Pánfilo de Narváez

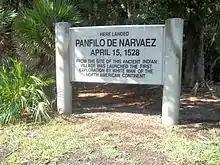
Marker at the Jungle Prada Site

He led an excursion inland, where he discovered the southern shore of present-day Old Tampa Bay. Narváez continued along its coastline and arrived at the main village of the Tocobaga Indians (present-day Safety Harbor), where he discovered "many boxes from Castile" and several European artefacts. Recent research suggests that he may have found the remnants of the 1521 settlement established and abandoned by Juan Ponce de León.